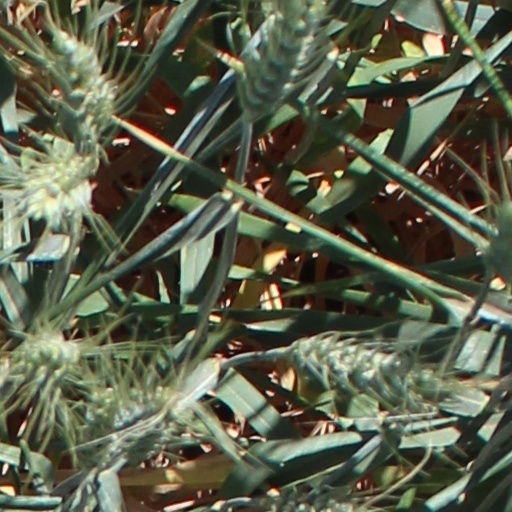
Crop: wheat